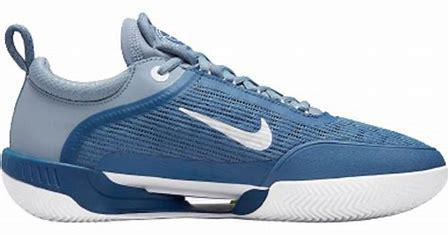
Brand: Nike
Model: Court Zoom NXT